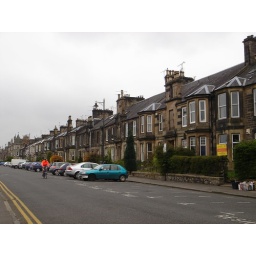
These were houses on a street in Stirling.